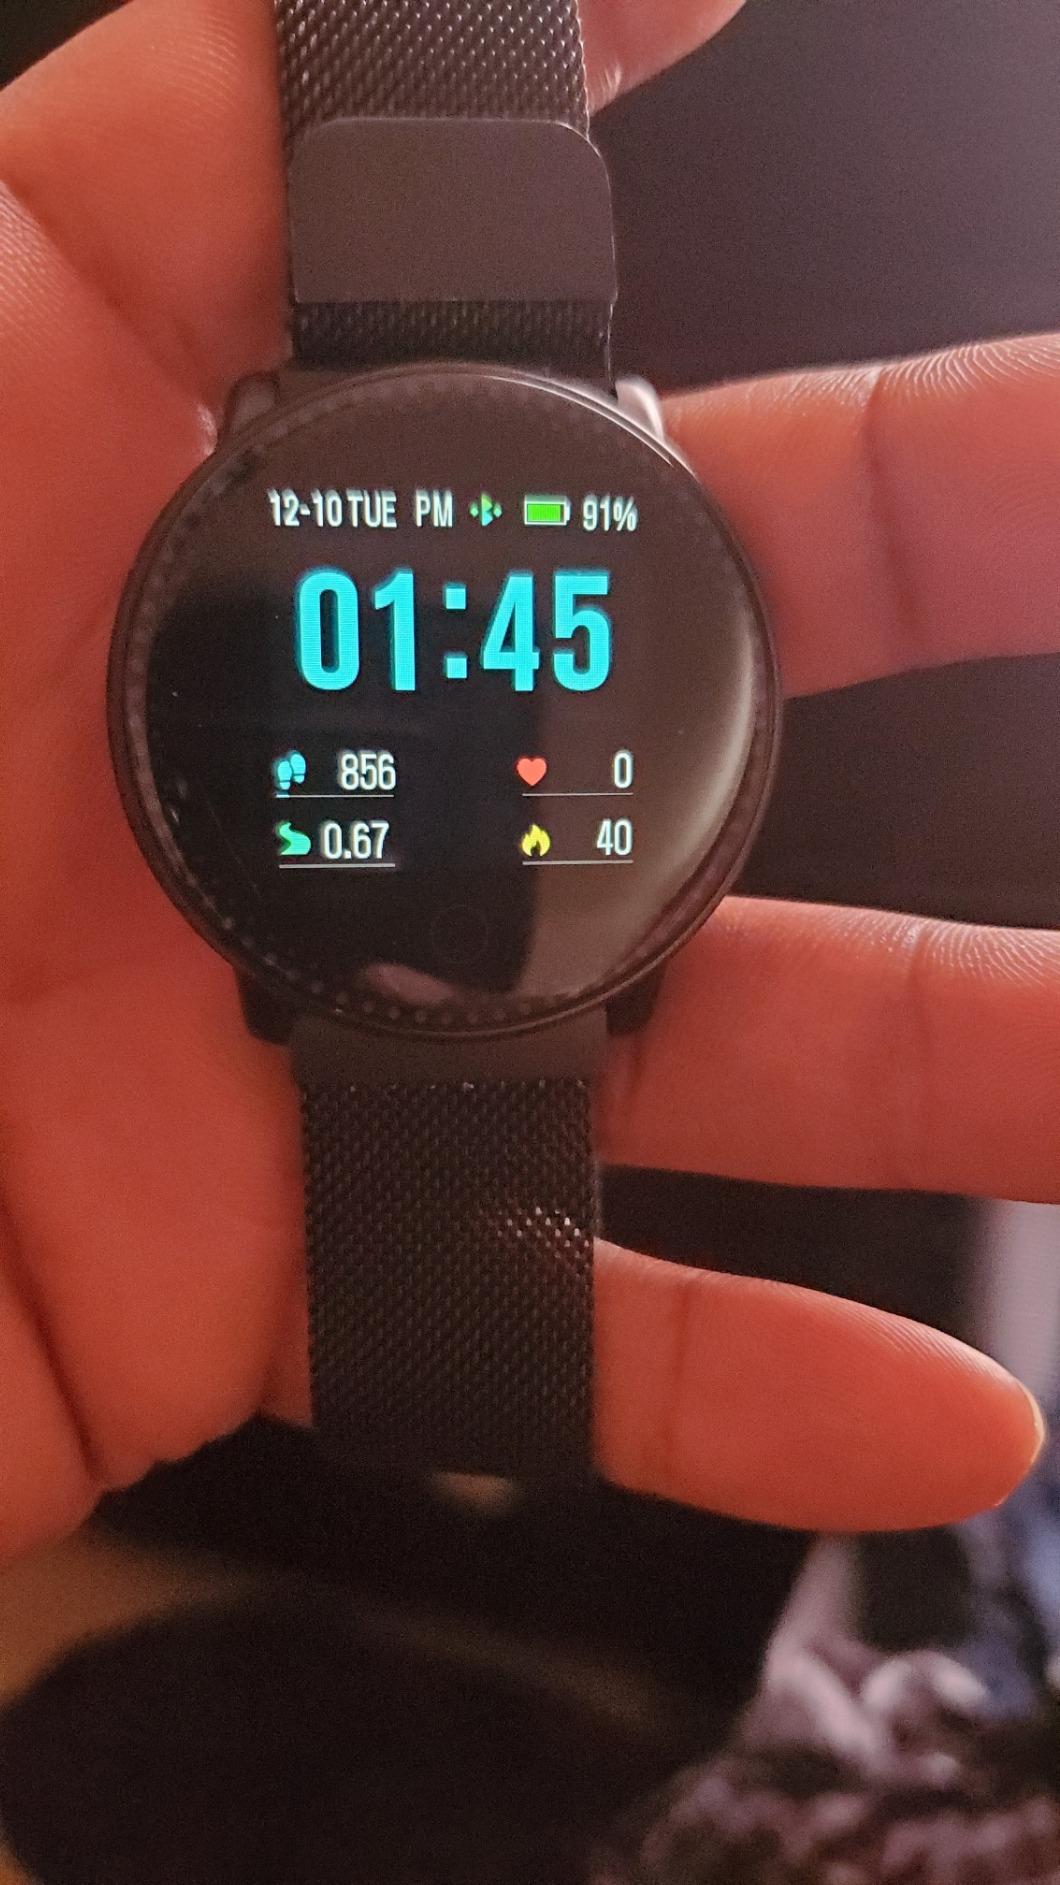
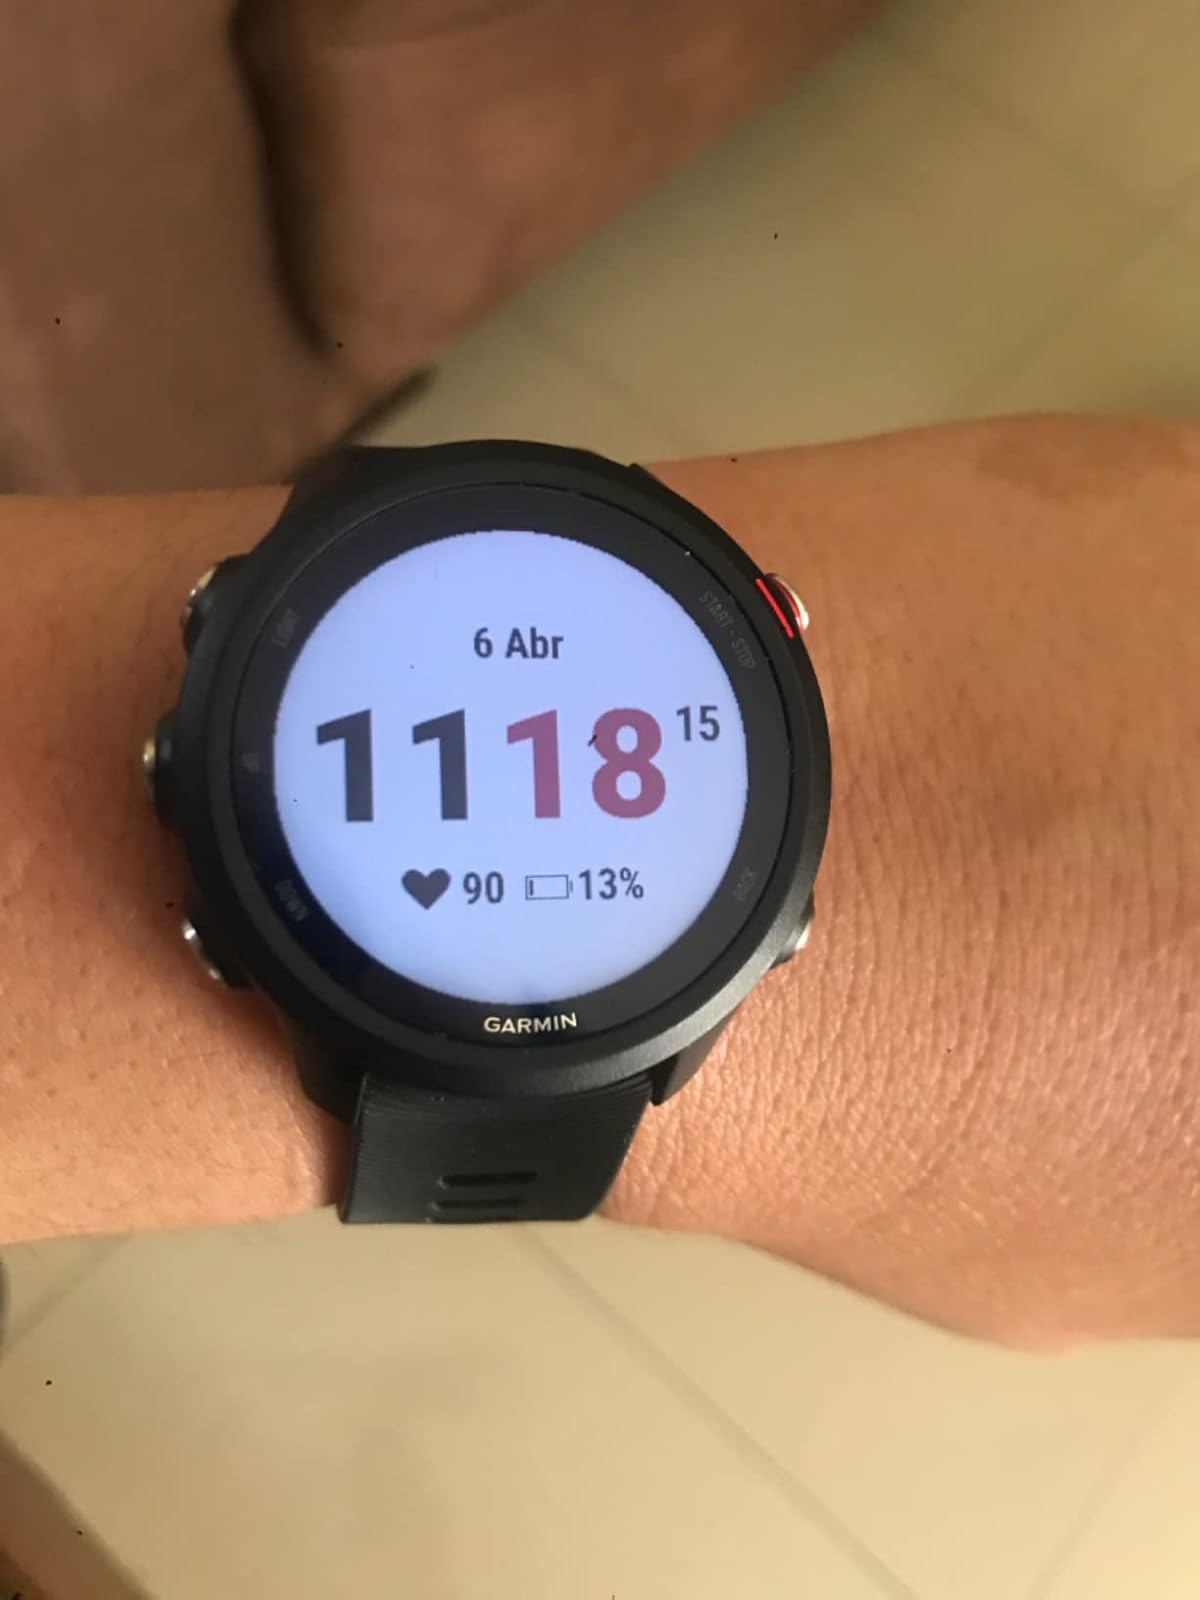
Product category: smartwatch
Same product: no